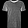
Label: T - shirt / top